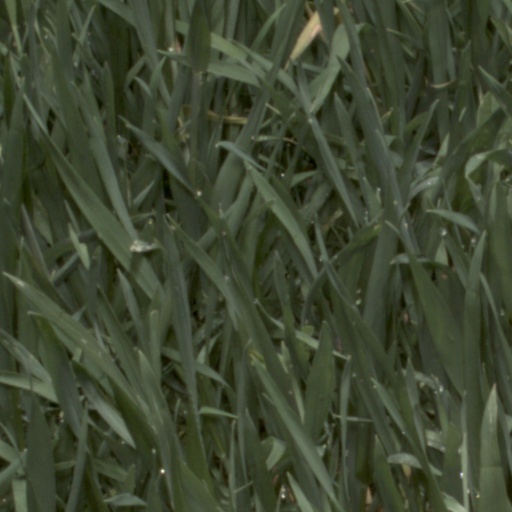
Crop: wheat